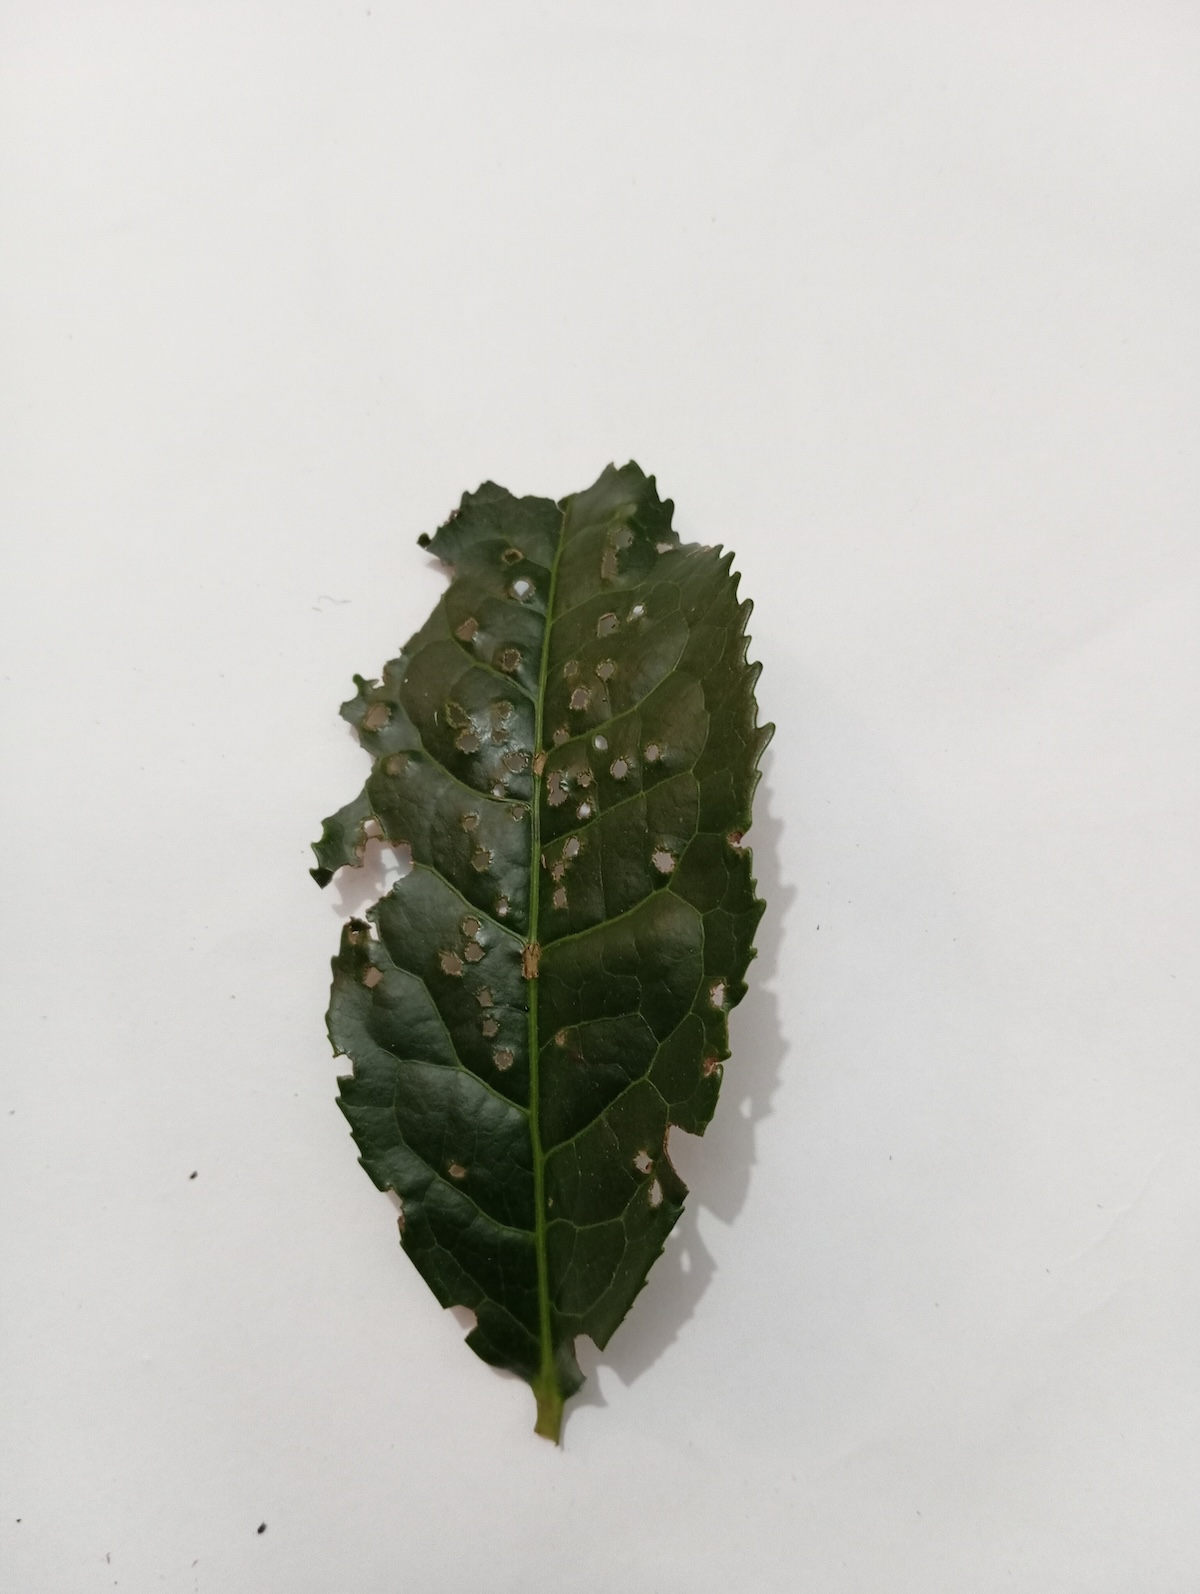
Label: Green mirid bug